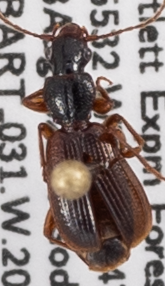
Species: Cymindis neglecta
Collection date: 2022-08-03
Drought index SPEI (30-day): -0.54
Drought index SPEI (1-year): -0.9
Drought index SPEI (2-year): -1.69